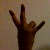
The image shows a hand gesture representing the number 7 in Indian Sign Language.